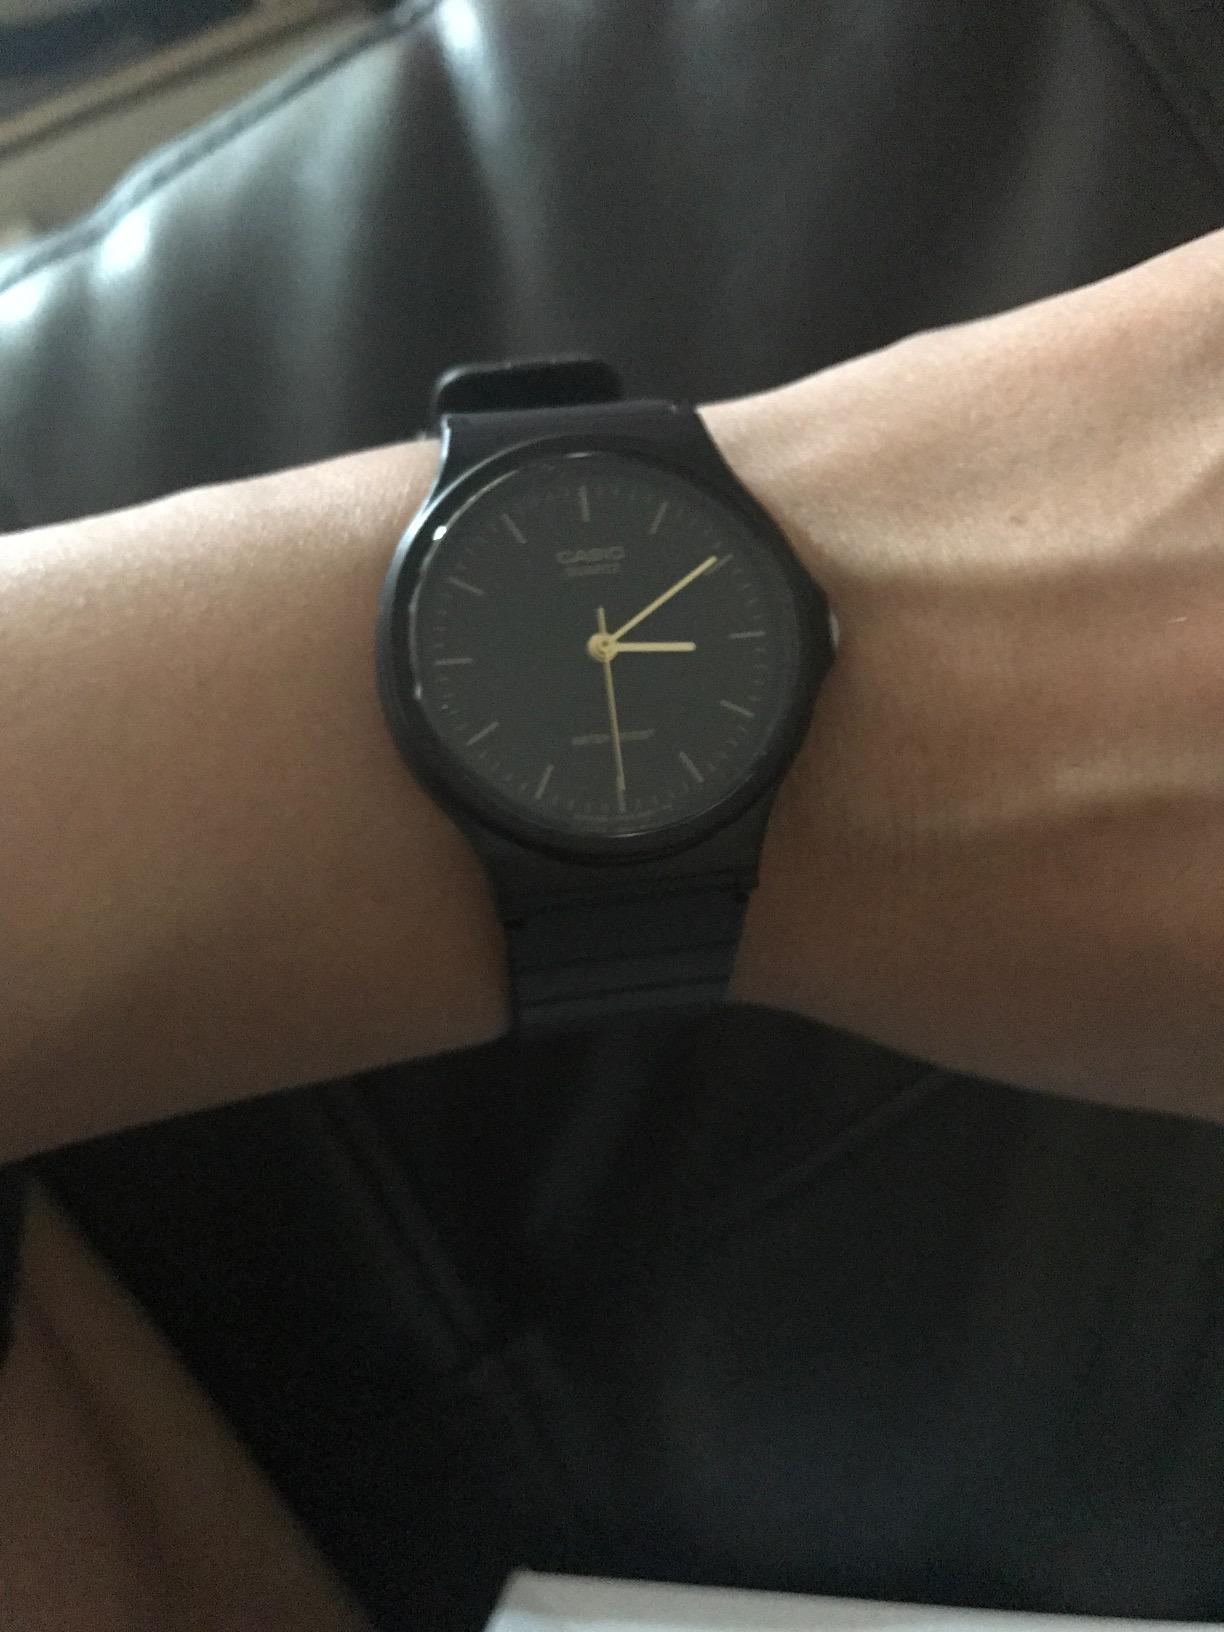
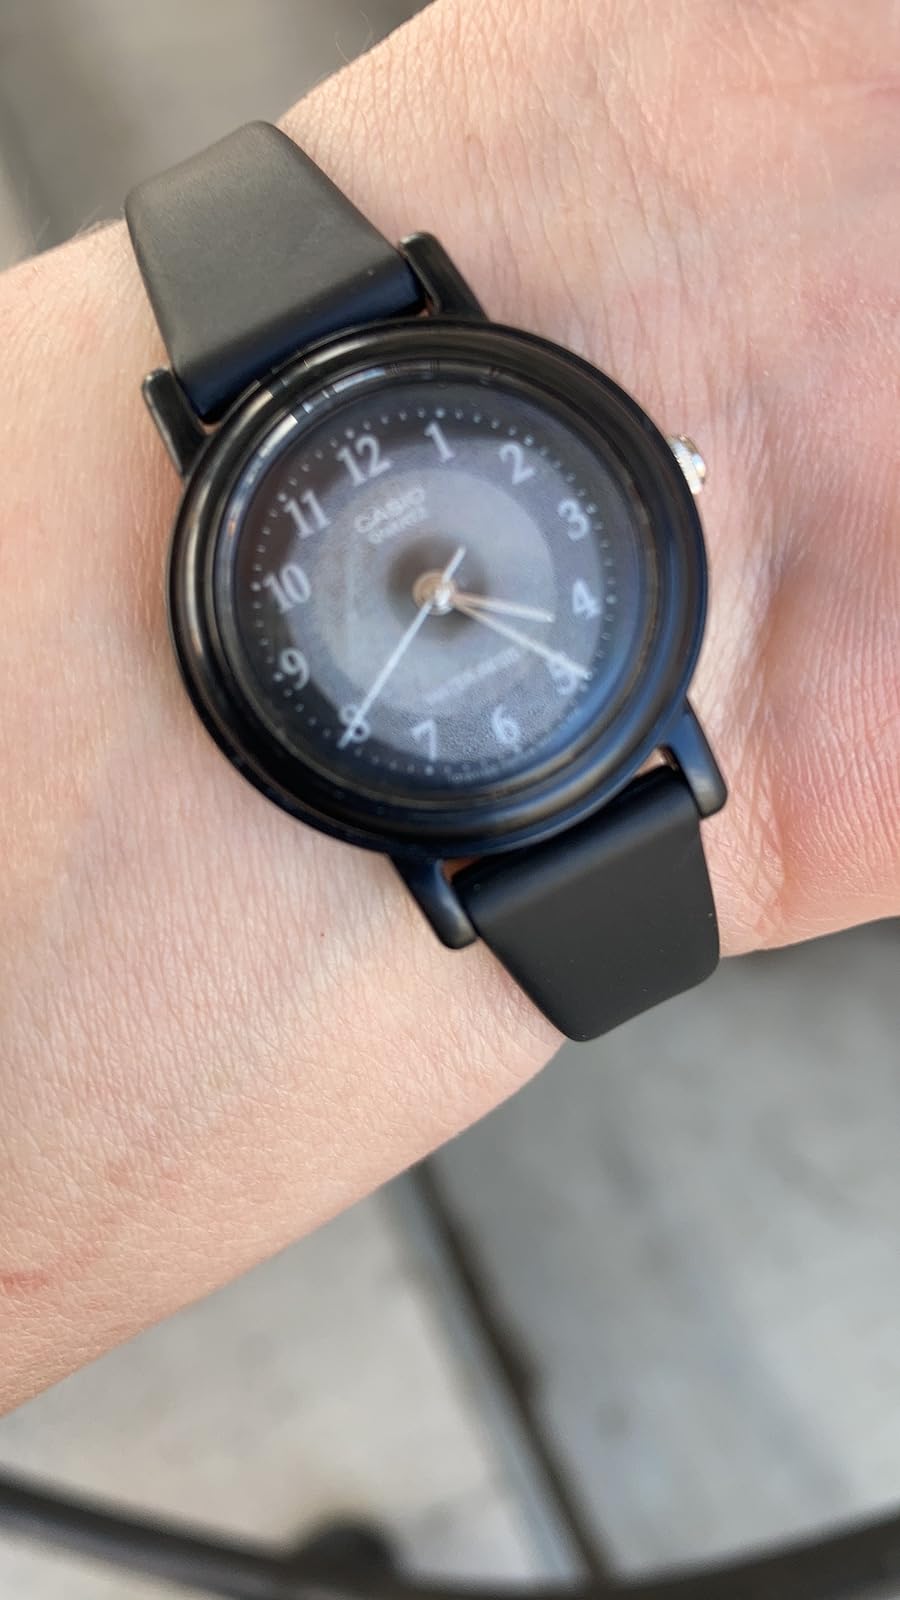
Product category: accessories_watch
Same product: no